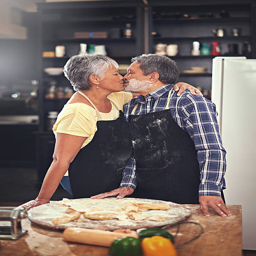
putting a lot of love into their meal